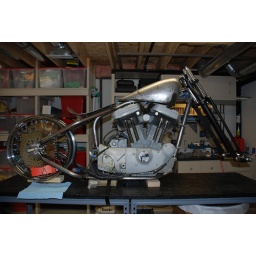
DNA 2 under springer - matte black &amp;amp; chrome... fender and custom battery box yet to come...